Inman Mills (Inman, South Carolina)

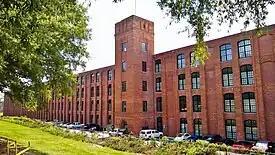
Renovated Inman Mill in June 2019

The Inman Mills, now the Lofts at Inman Mills, are a historic textile mill complex at 240 4th Street in Inman, South Carolina. The mill complex includes a large main mill building and a number of smaller buildings, some attached, as well as a smokestack. The main building is a large rectangular four-story brick building with largely bricked-over segmented-arch window bays, and a five-story central tower. The mill was built in 1902 for the Chapman family, and was designed by the prominent regional mill architect W.B. Smith Whaley. The mill was closed in 2001, and was for many years one of the city's major employers.